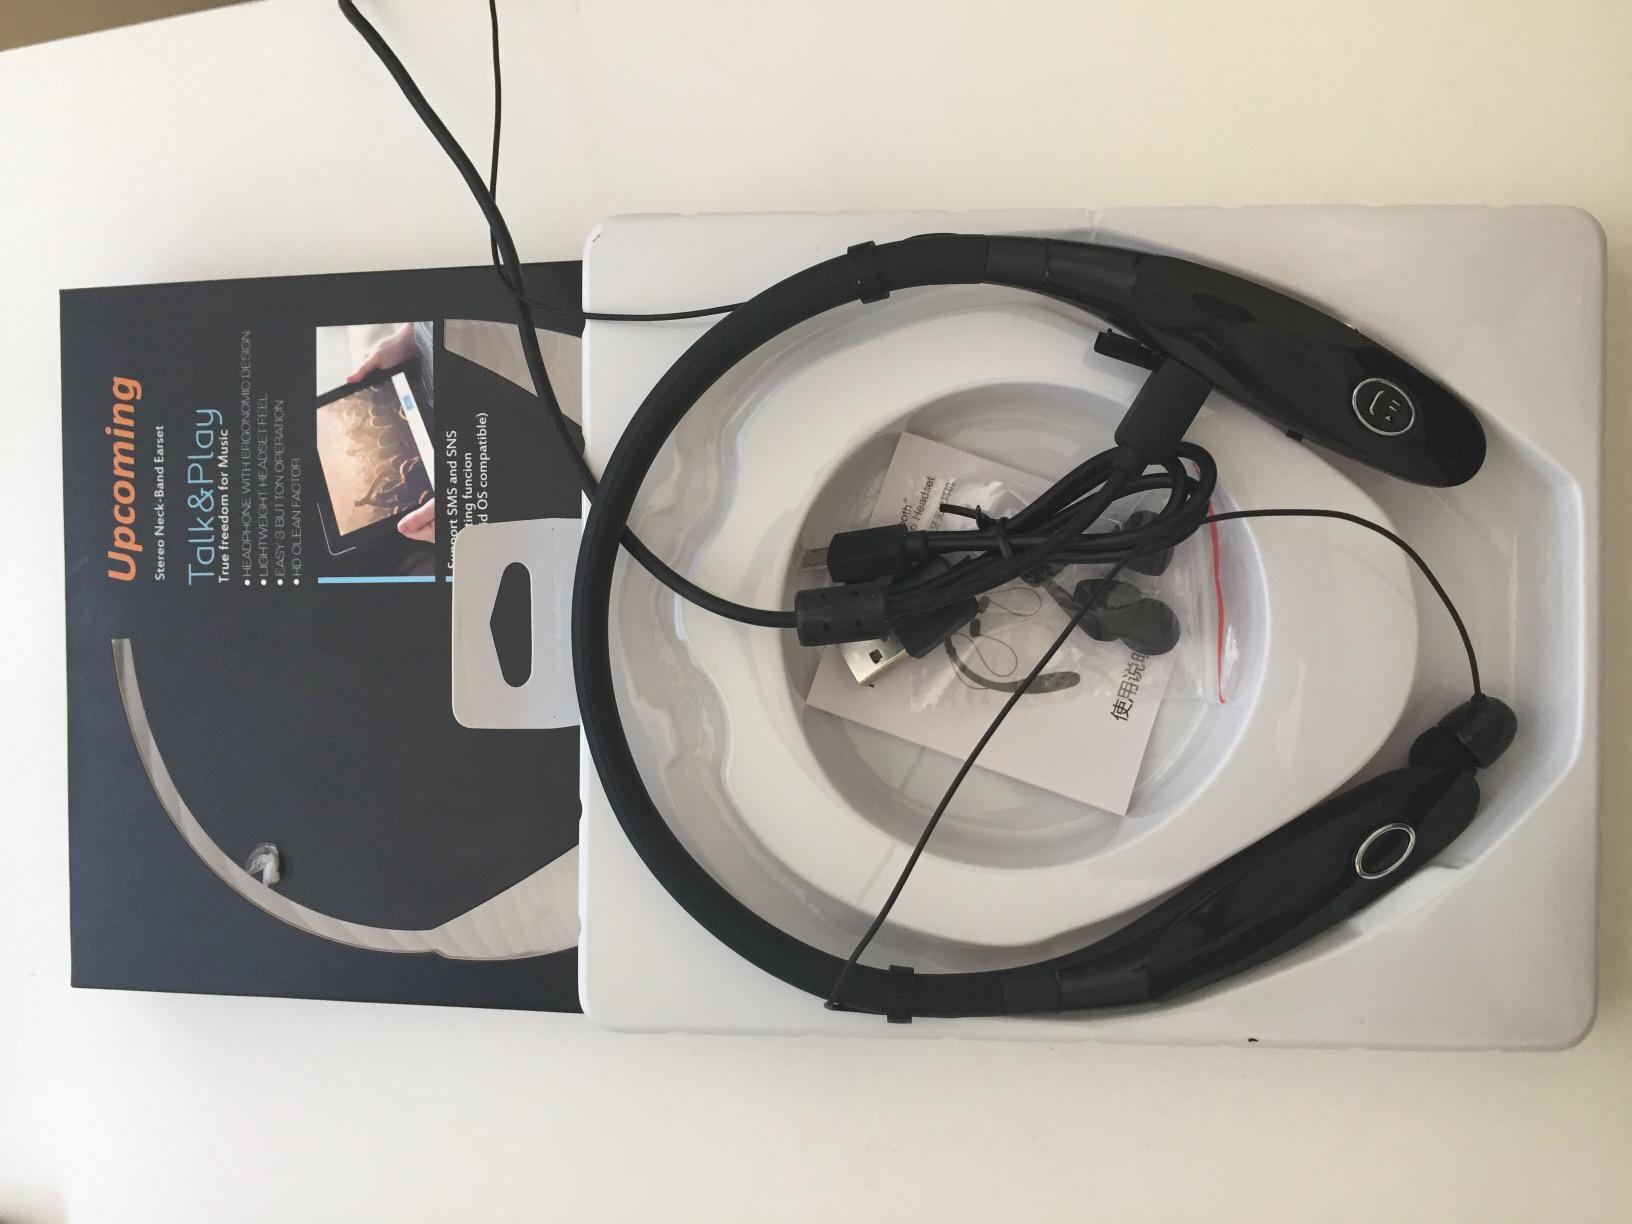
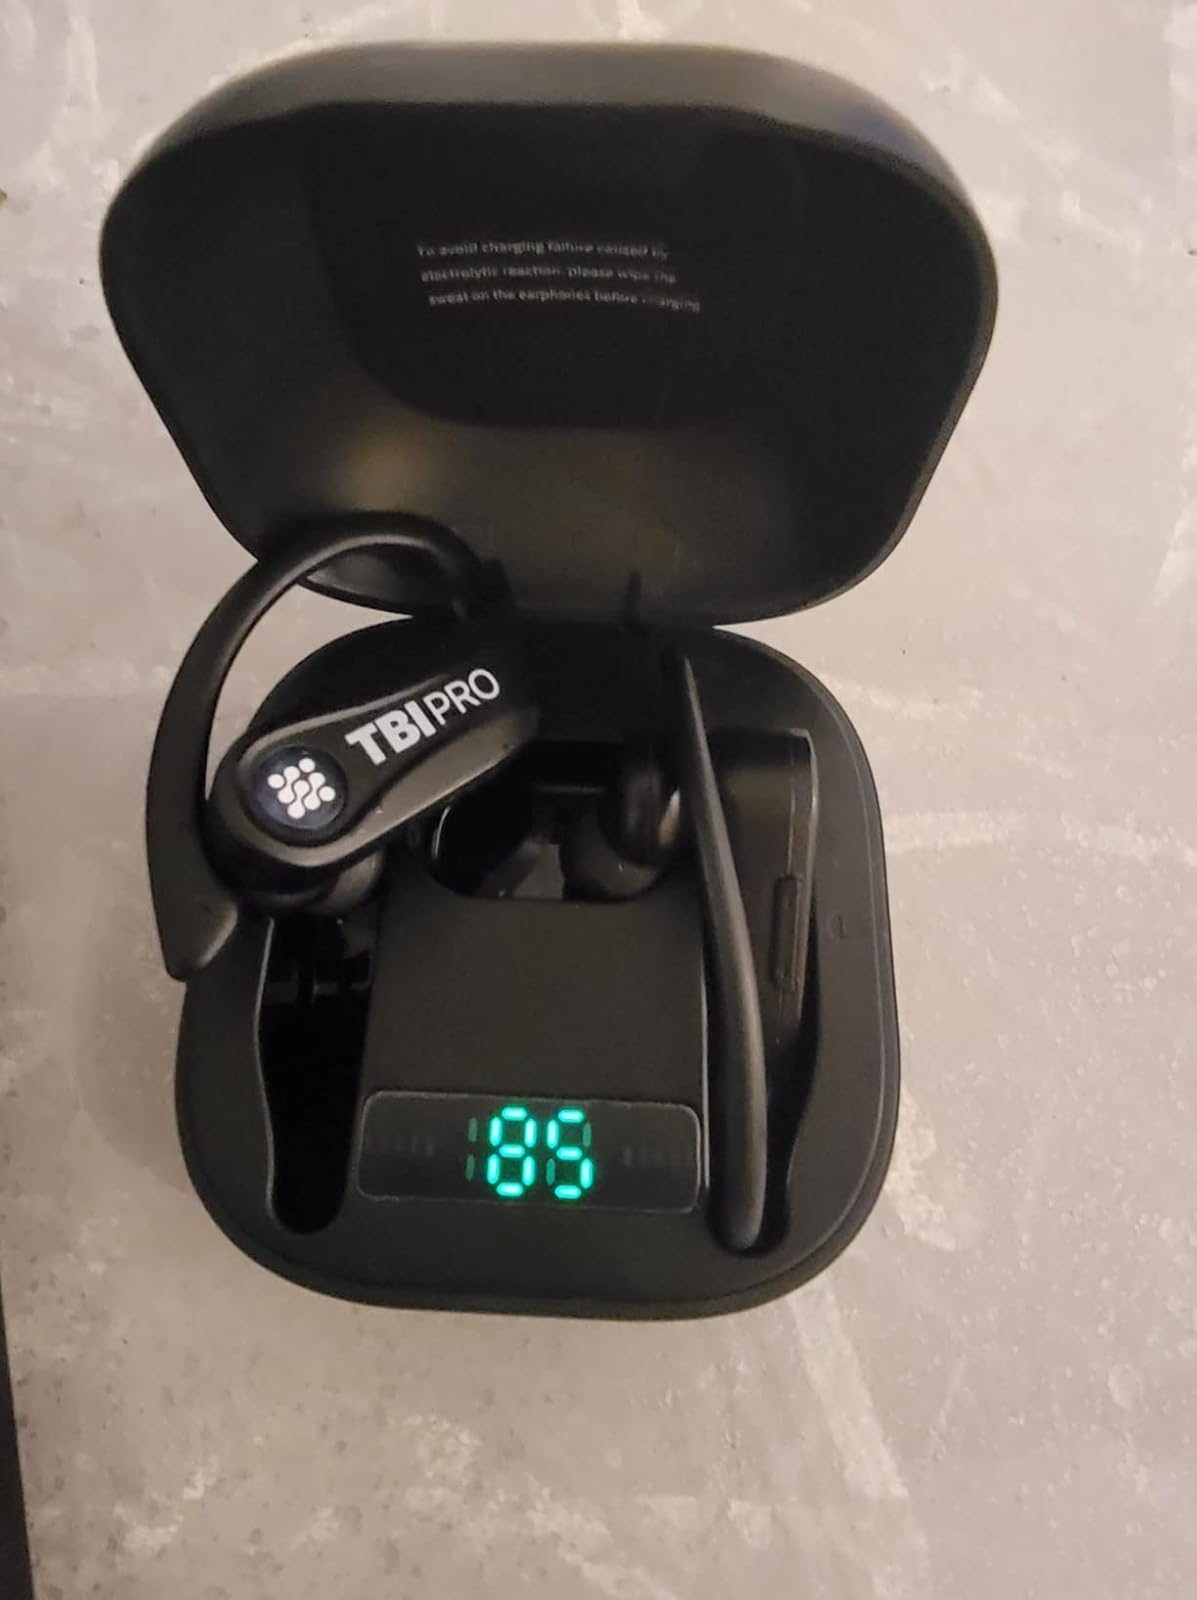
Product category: earbuds
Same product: no